Andreas Werckmeister

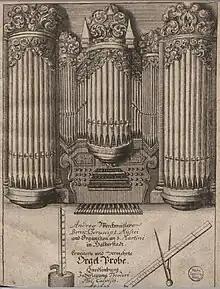
Title page of Andreas Werckmeister, "Orgelprobe" (1698).

Werckmeister's writings – particularly his writings on counterpoint – were well known to Johann Sebastian Bach. Werckmeister believed that well-crafted counterpoint, especially invertible counterpoint, was tied to the orderly movements of the planets, reminiscent of Kepler's view in "Harmonice Mundi". According to George Buelow, "No other writer of the period regarded music so unequivocally as the end result of God’s work". Yet in spite of his focus on counterpoint, Werckmeister's work emphasized underlying harmonic principles.